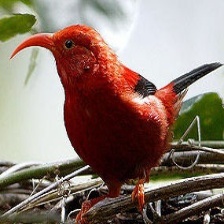
Species: IWI
Scientific name:  VESTIARIA COCCINEA.